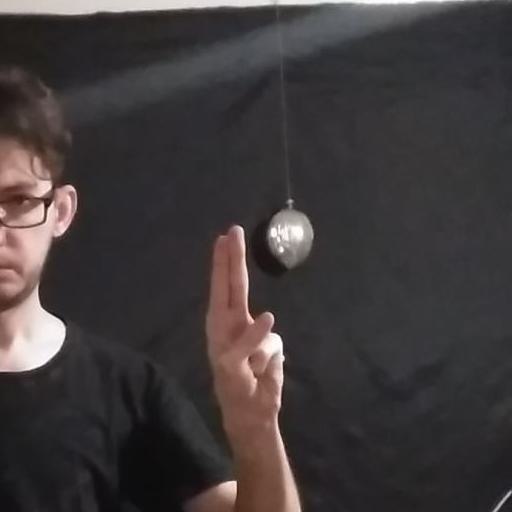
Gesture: two_up